Vasco Núñez de Balboa

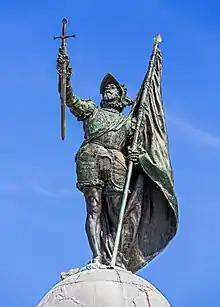
Monument of Vasco Núñez de Balboa in Panama City

On his return, Pedrarias wrote warm letters urging Balboa to meet him as soon as possible. Balboa quickly obeyed. Halfway to Santa María, he encountered a group of soldiers commanded by Francisco Pizarro, who arrested him in the name of the governor and accused him of trying to usurp Pedrarias' power and create a separate government in the South Sea. Outraged, Balboa denied all charges and demanded that he be taken to Spain to stand trial. Pedrarias, together with Martin Enciso, ordered that the trial take place without delay.